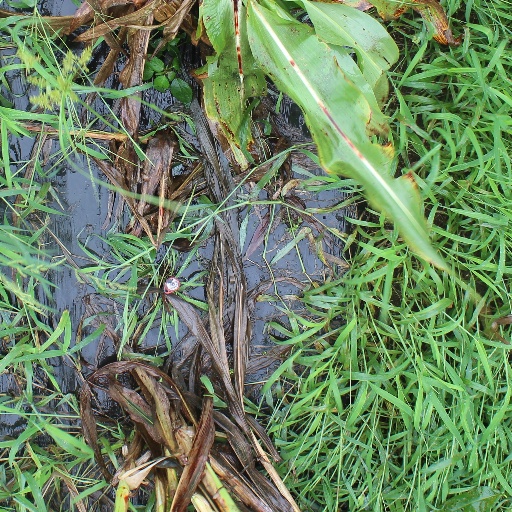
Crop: sorghum